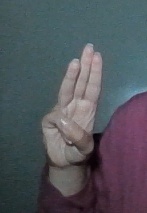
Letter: thaa